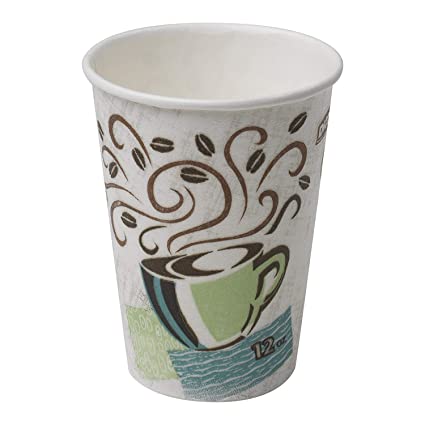
Label: paper